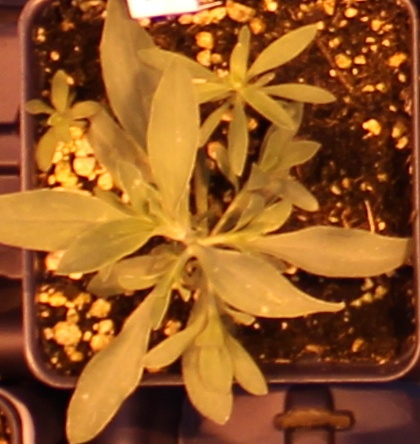
Label: Kochia